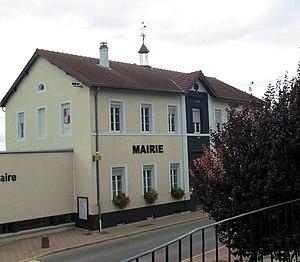
La mairie de Téterchen
Téterchen est une commune française située dans le département de la Moselle et le bassin de vie de la Moselle-Est, en région Grand Est.